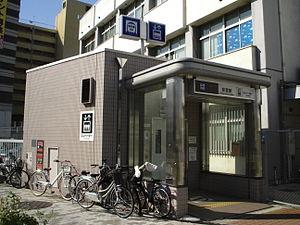
Kishinosato est une station du métro d'Osaka sur la ligne Yotsubashi dans l'arrondissement de Nishinari à Osaka.